Walter Bayes

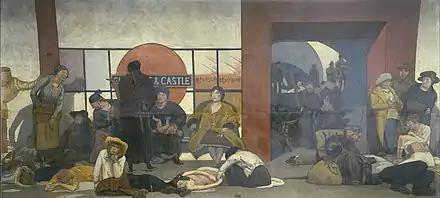
"The Underworld: Taking cover in a Tube Station during a London air raid" (1918) (Art. IWM ART 935)

During World War I, Bayes continued to teach at the Camberwell School of Arts and Crafts, which was close to the Elephant & Castle tube station on the London Underground. This was to be the site of one of Bayes's best known works, "The Underworld: Taking cover in a Tube Station during a London air raid". The scale and composition reflects Bayes's pre-war work as a theatre designer and creates the impression that the viewer is passing through the station, and past the cast of characters on the platform, as if on a train. The picture was shown at the 1918 Royal Academy show and purchased by the Imperial War Museum, who asked Bayes if he would do a further work for the Ministry of Information. Bayes spent some time in Devon in 1918 preparing for what became "Landing Survivors from a Torpedoed Ship". This painting was earmarked by the British War Memorials Committee for a proposed, but never built, national Hall of Remembrance. When that project was cancelled the painting was given to the Imperial War Museum but was destroyed by fire in 1977.